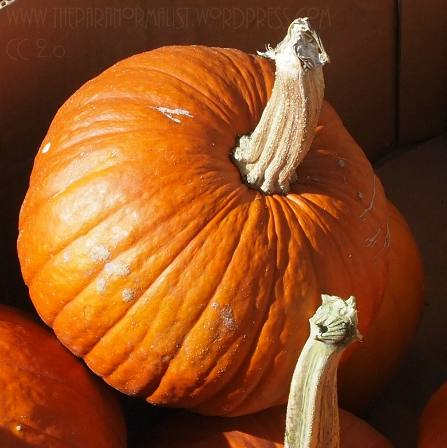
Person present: No